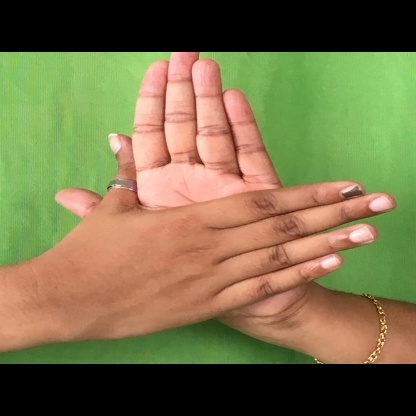
Mudra: Chakra